Steffen Menze

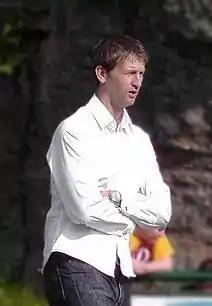
Menze with Dresden in 2011

Steffen Menze (born 28 January 1969 in Plauen, East Germany) is a German football coach and former player.